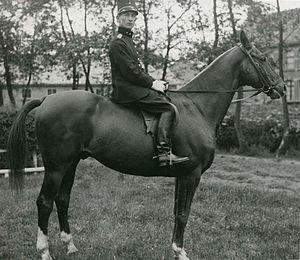
Les épreuves d'équitation aux Jeux olympiques d'été de 1932 à Los Angeles incluaient le concours complet individuel et par équipe, le saut d'obstacles individuel et le dressage individuel et par équipe. Du fait de la localisation des jeux, peu d'équipes européennes ont fait le déplacement avec leurs chevaux, il n'y a donc eu que 35 participants aux épreuves équestres contre 121 quatre ans plus tôt. L'enjeu sportif était moindre, seul le Mexique est reparti sans médailles.
Aernout van Lennep, né le 23 février 1898 au Helder et mort le 17 décembre 1974 à La Haye, est un cavalier néerlandais.